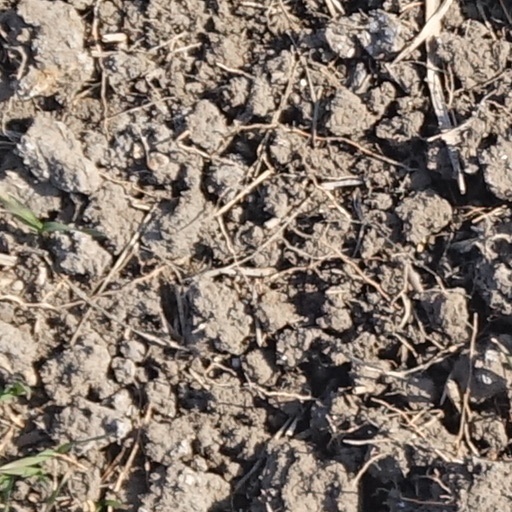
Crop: wheat